Enid Woodring Regional Airport

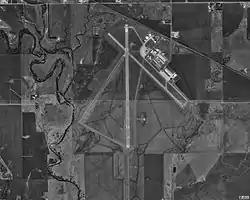
USGS 1995 orthophoto

Enid Woodring Regional Airport is a city-owned, public-use airport located four nautical miles (5 mi, 7 km) southeast of the central business district of Enid, a city in Garfield County, Oklahoma, United States. It is also referred to as Woodring Airport and was formerly known as Enid Woodring Municipal Airport. This airport is included in the National Plan of Integrated Airport Systems for 2011–2015, which categorized it as a "general aviation" facility. It is mostly used for military training flights based at Vance Air Force Base.